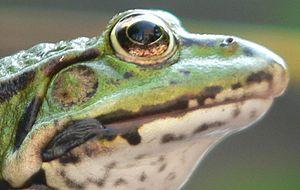
Les anoures, Anura, sont un ordre d'amphibiens. C'est un groupe, diversifié et principalement carnivore, d'amphibiens sans queue comportant notamment des grenouilles et des crapauds. Le plus ancien fossile de « proto-grenouille » a été daté du début du Trias à Madagascar, mais la datation moléculaire suggère que leur origine pourrait remonter au Permien, il y a 265 Ma. Les anoures sont largement distribués dans le monde, des tropiques jusqu'aux régions subarctiques, mais la plus grande concentration d'espèces se trouve dans les forêts tropicales. Il y a environ 4 800 espèces d'anoures recensées, représentant plus de 85 % des espèces d'amphibiens existantes. Il est l'un des cinq ordres de vertébrés les plus diversifiés.